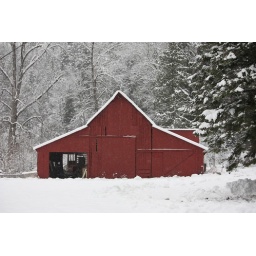
A red barn in snow on an Idaho ranch.